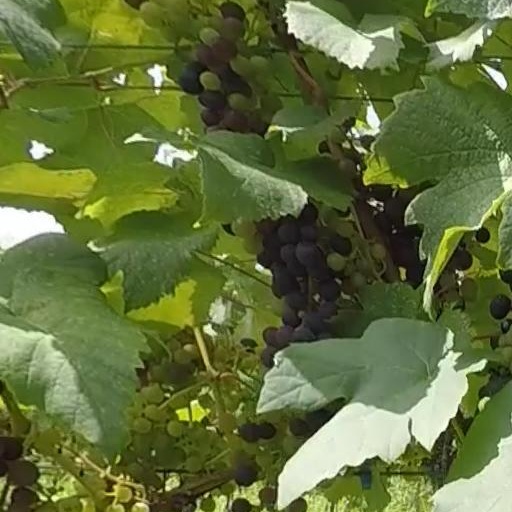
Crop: grape